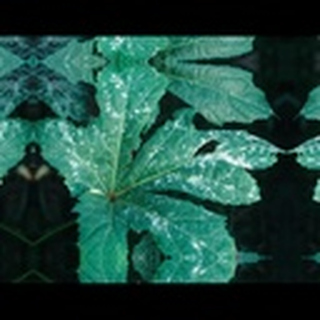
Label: cotton_powdery_mildew